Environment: real
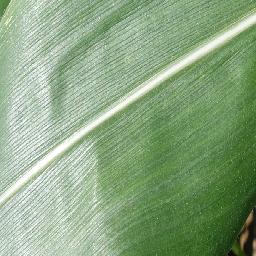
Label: healthy